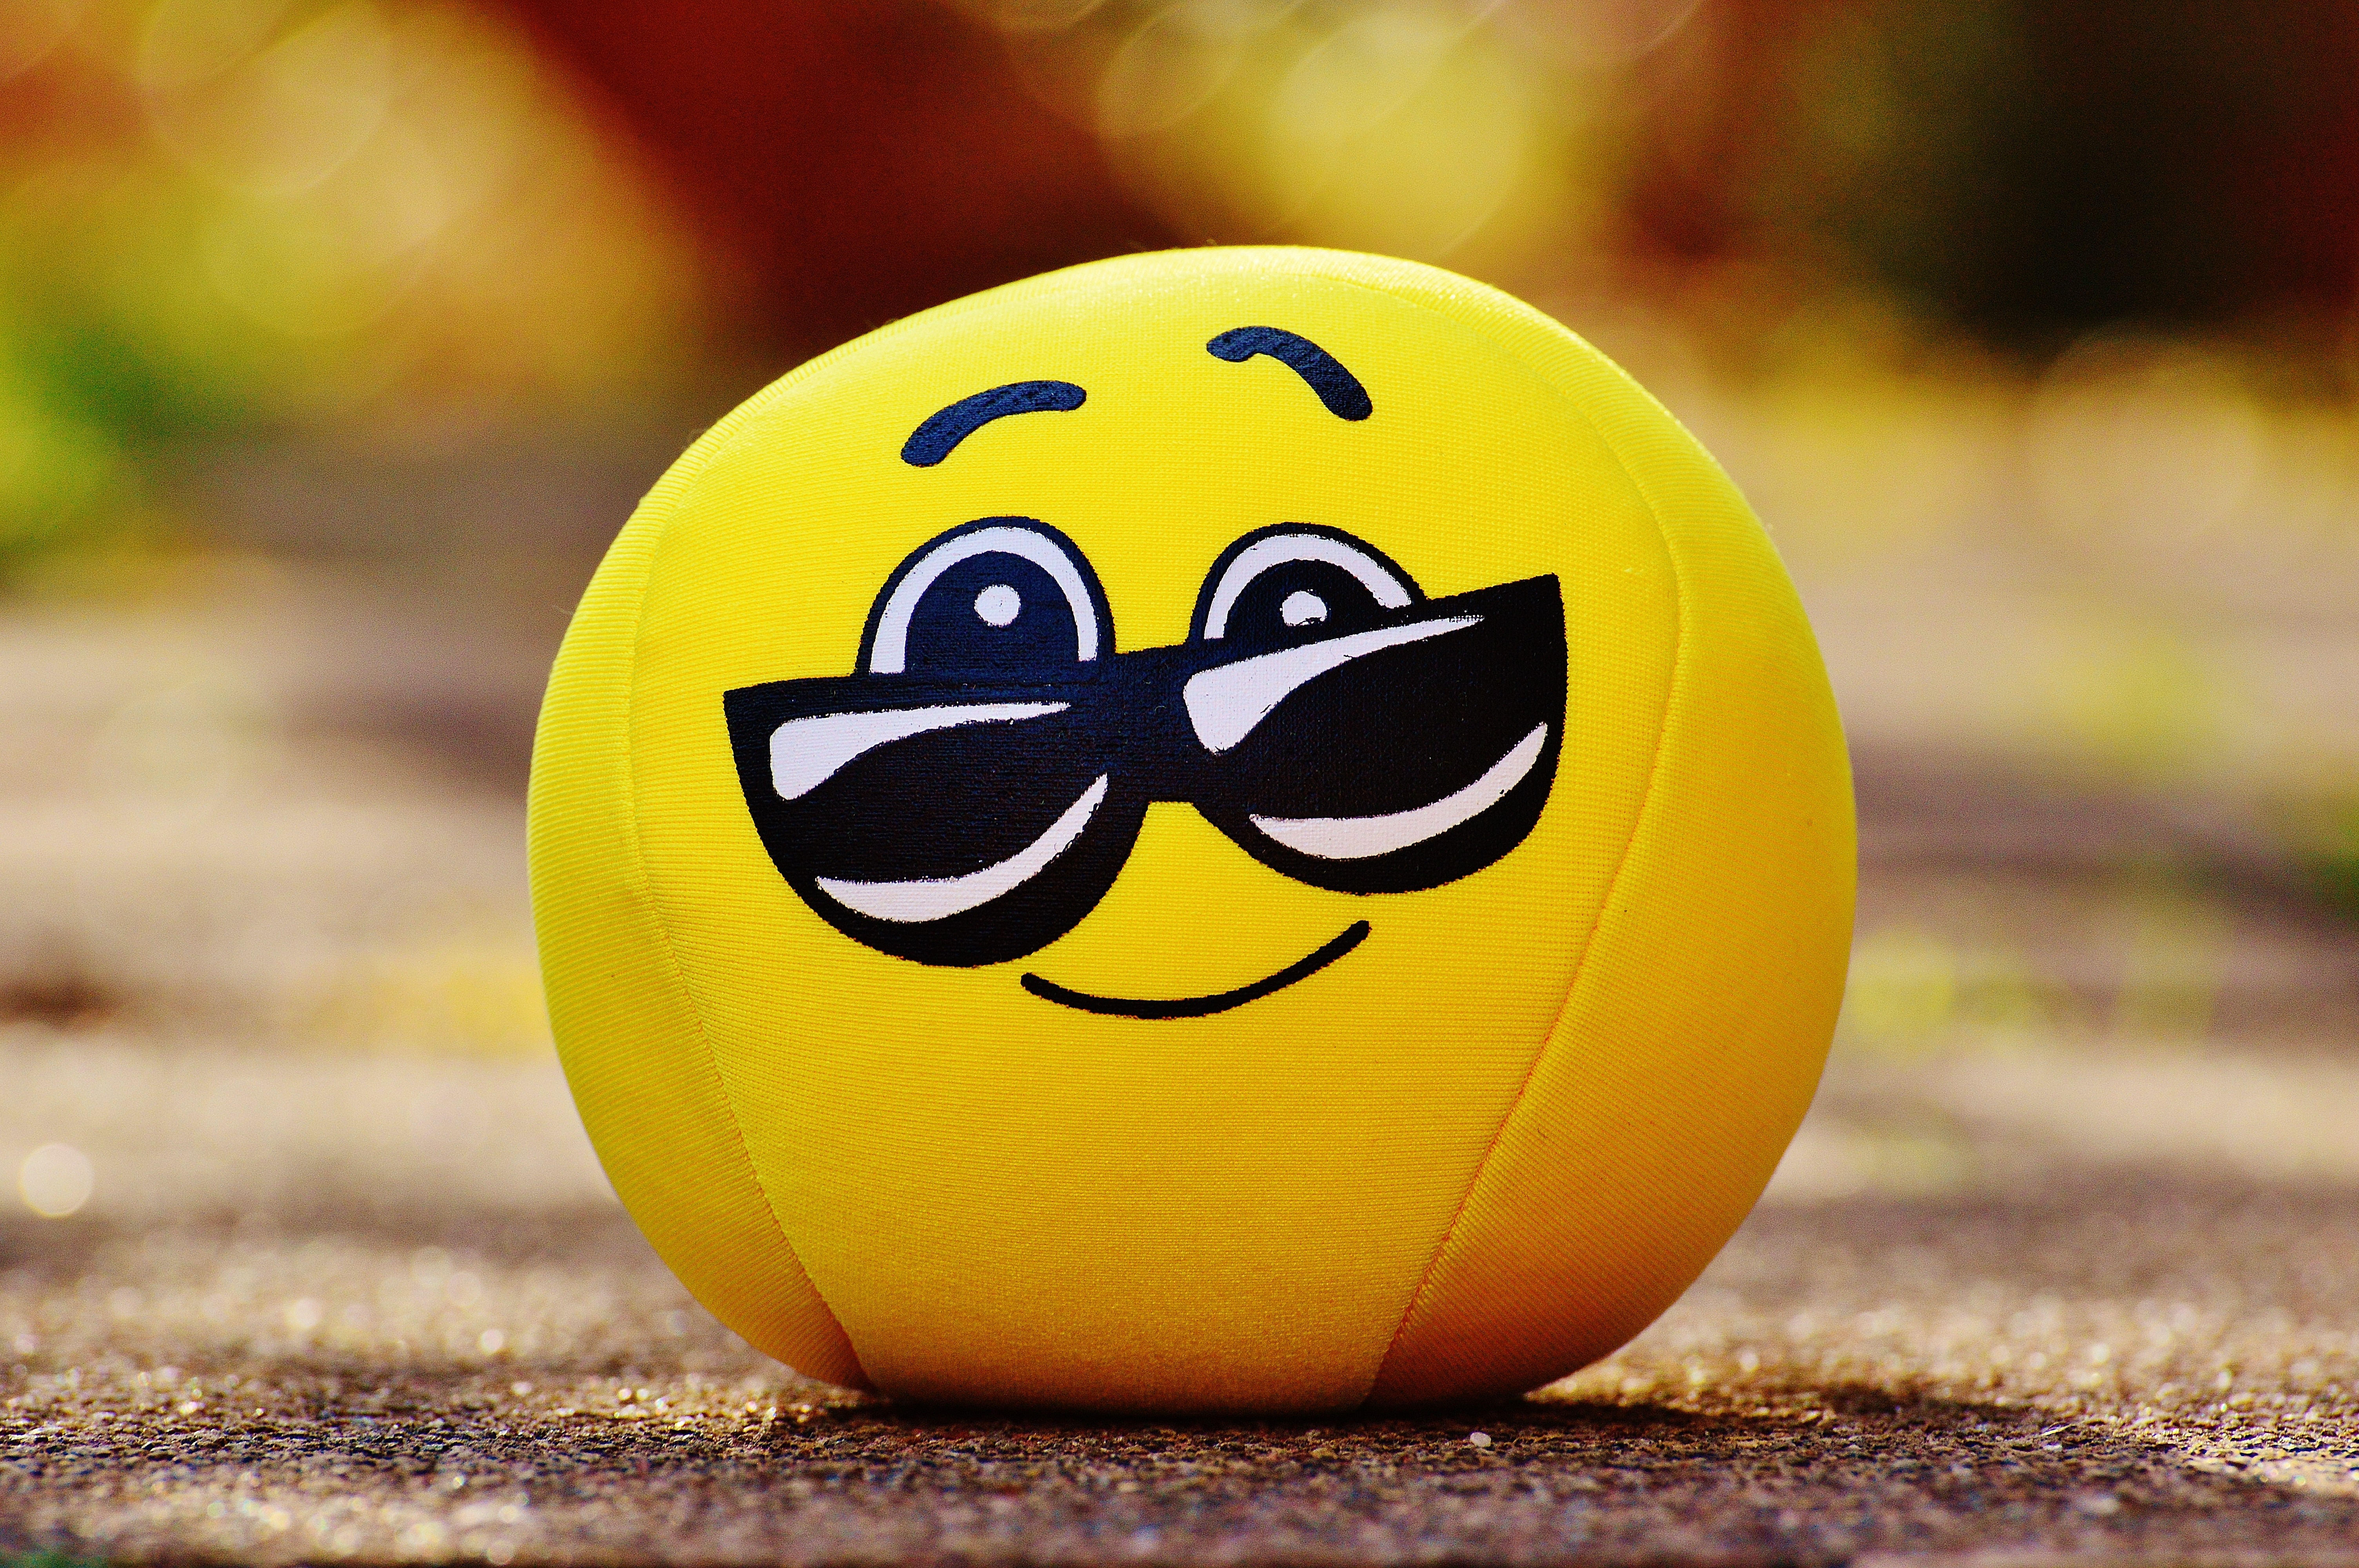
sweet, cute, pumpkin, yellow, smile, fabric, face, fun, cool, glasses, ball, funny, friendly, smiley, themselves